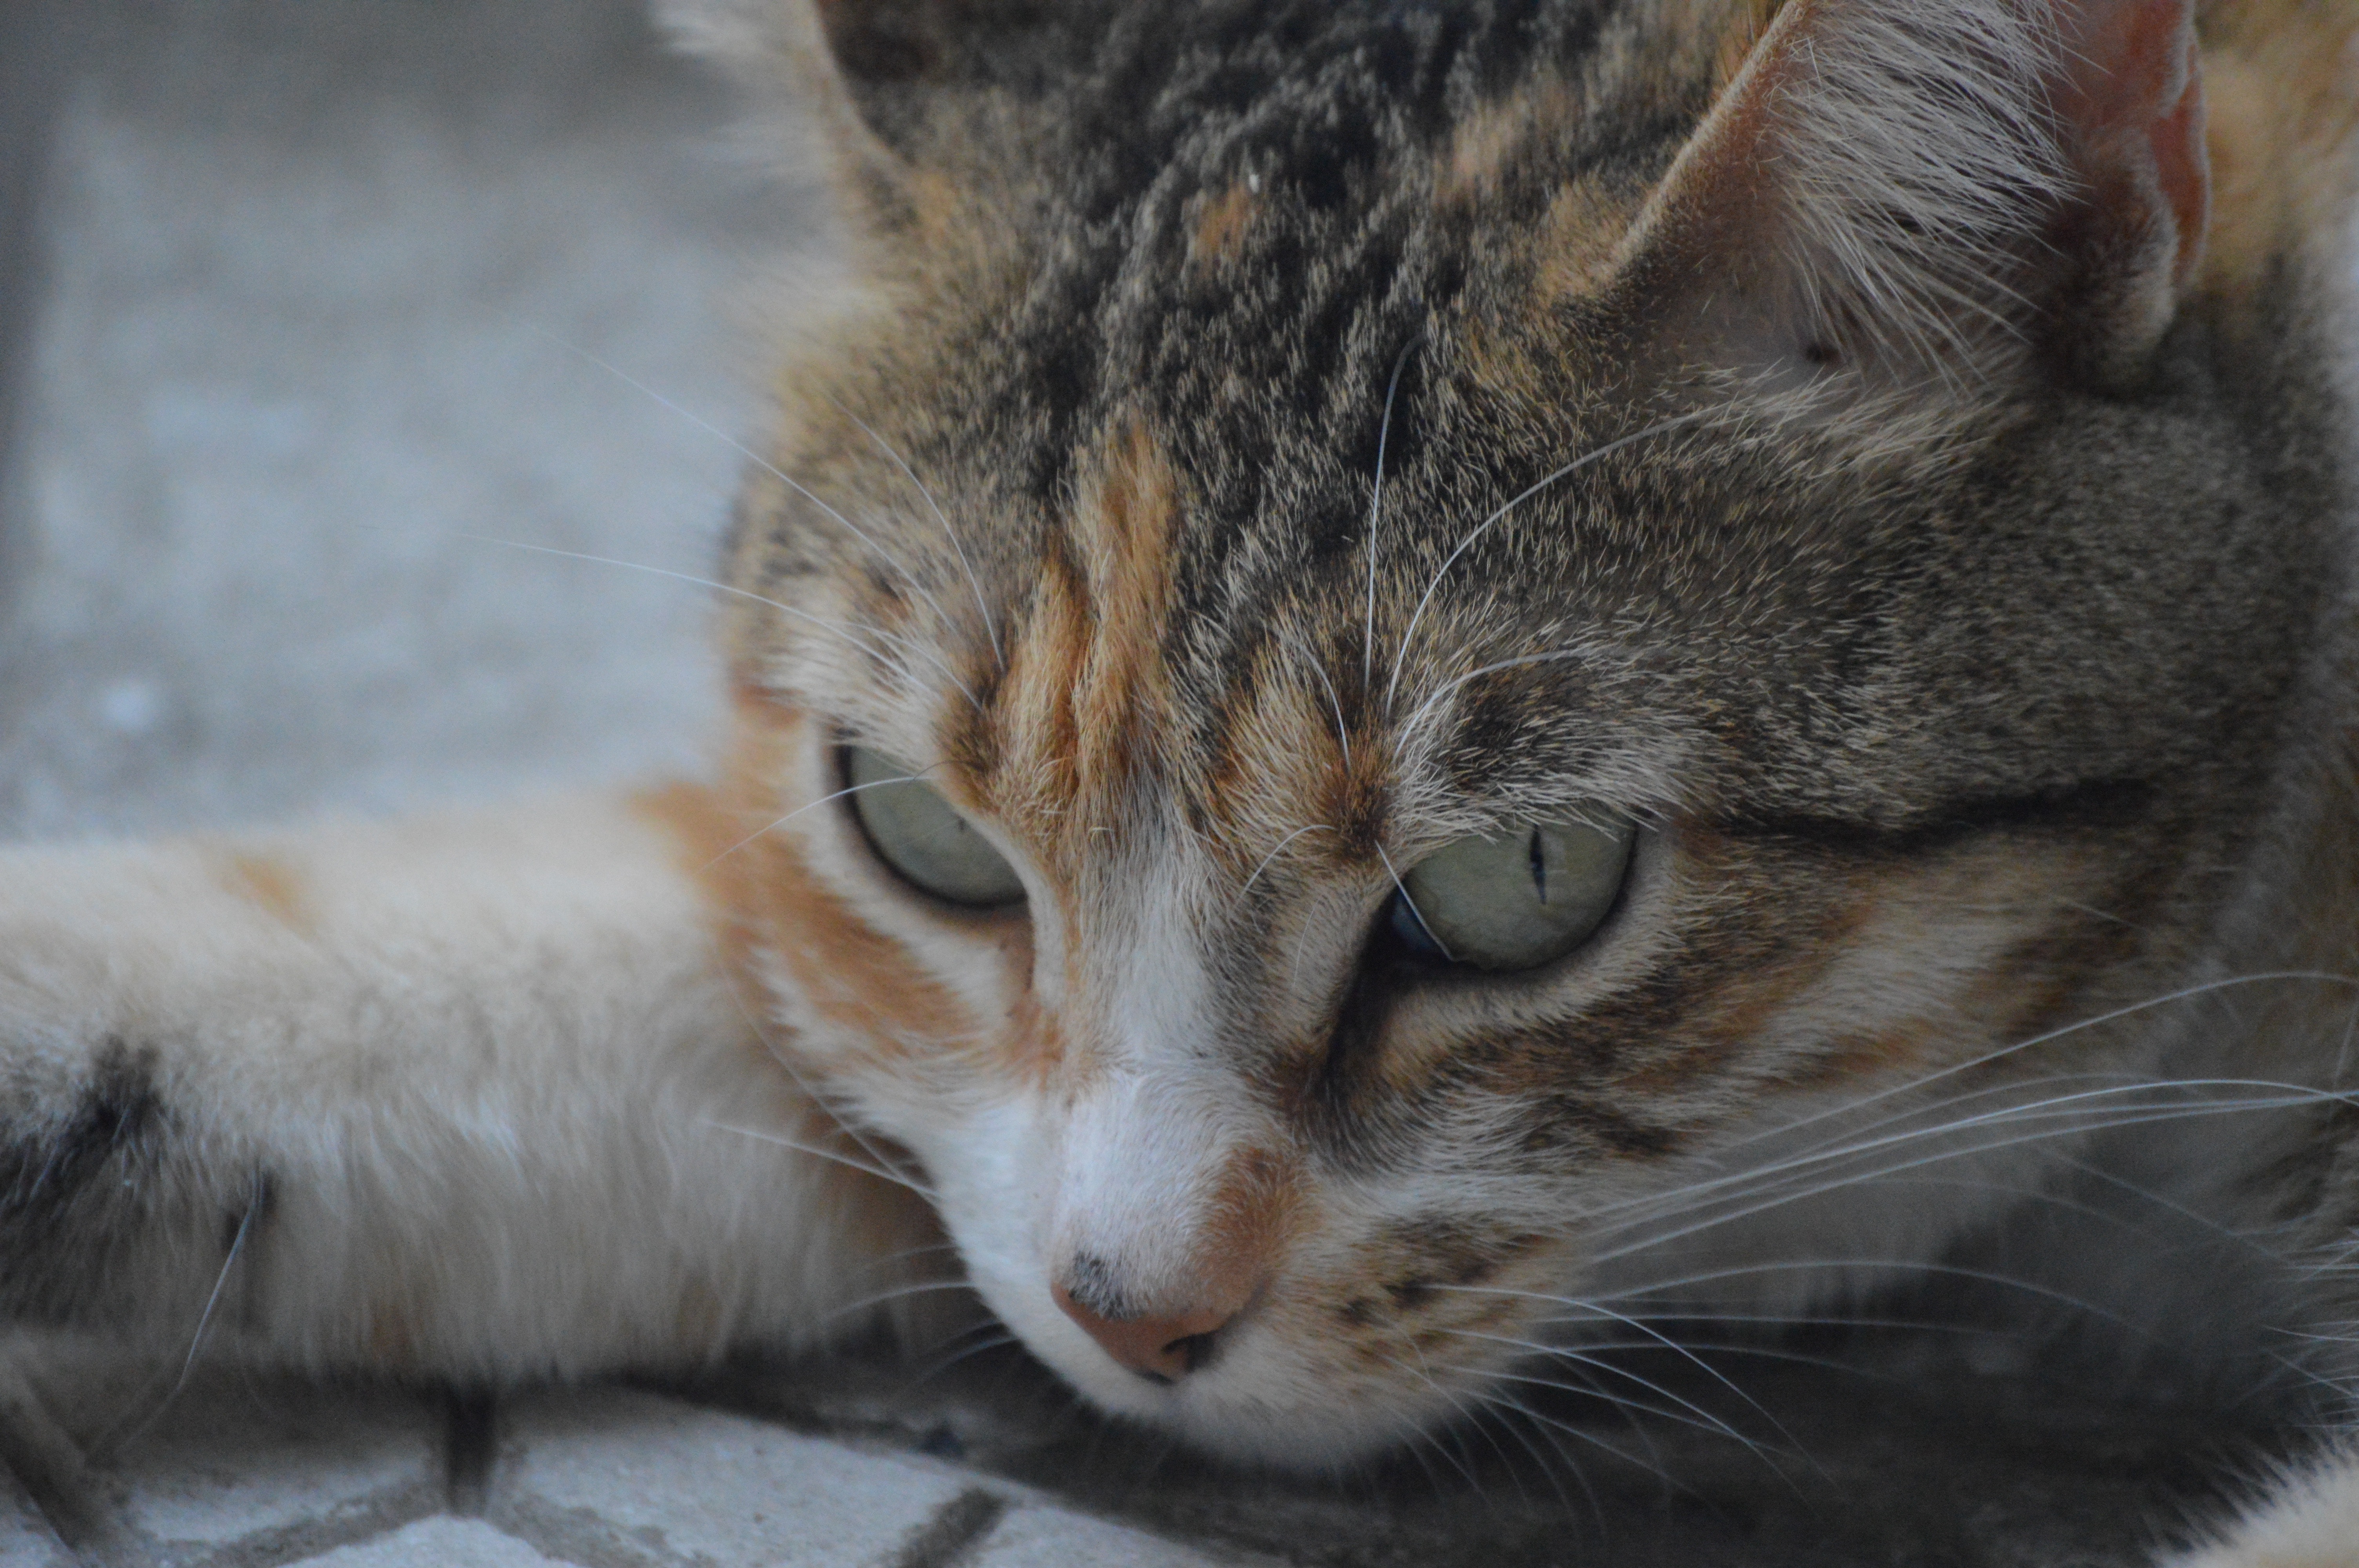
cat, whiskers, small to medium sized cats, mammal, felidae, european shorthair, tabby cat, aegean cat, dragon li, domestic short haired cat, carnivore, snout, american wirehair, asian, Arabian mau, close up, australian mist, fur, rusty spotted cat, bengal, wild cat, american shorthair, american bobtail, kitten, california spangled, ocicat, singapura, toyger